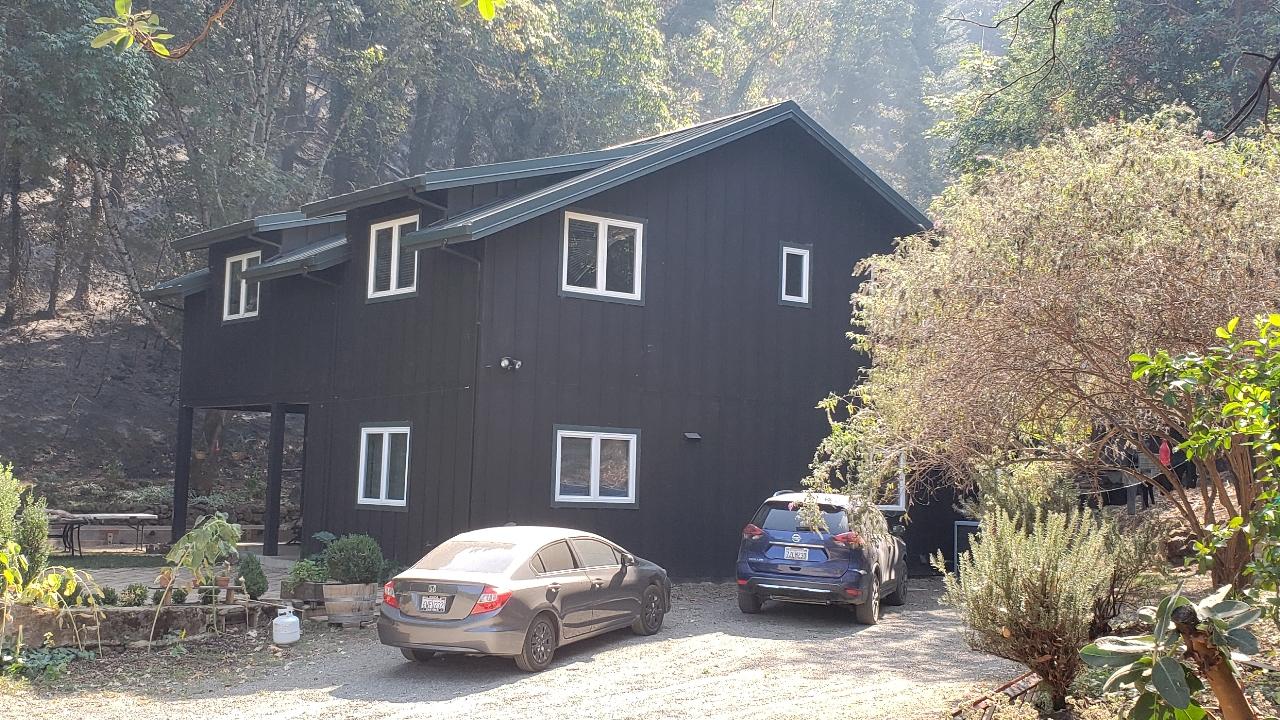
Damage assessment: no_damage